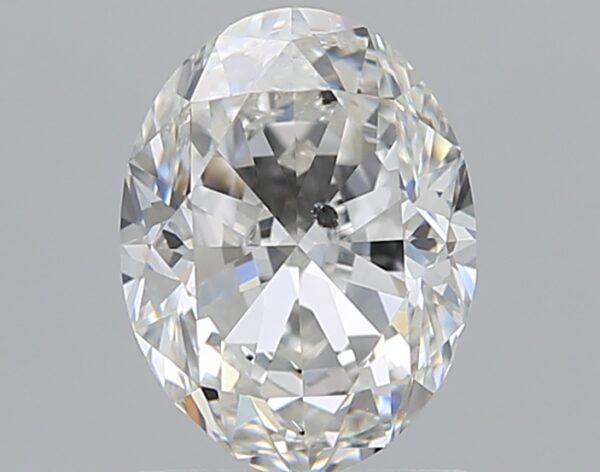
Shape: oval
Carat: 1.2
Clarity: SI2
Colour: H
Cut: GD
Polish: EX
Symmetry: GD
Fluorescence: F
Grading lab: GIA
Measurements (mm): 7.76 x 5.86 x 3.64